Italian diaspora

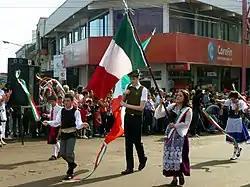
Italian Argentines wave the flag of Italy during the opening parade of the XXXIV Immigrant's Festival.

Štivor, in Bosnia and Herzegovina, is almost exclusively inhabited by descendants of Italian emigrants, which are about 92% of the total population of the village. Their number amounts to 270 people, all of Trentino origin. The Italian language is also taught in the village schools, and the 270 Italian Bosnians of Štivor have Italian passports, read Italian newspapers and live on Italian pensions. Three quarters of them still speak the Trentino dialect. The presence of Italian-Bosnians in Štivor can be explained by a flood caused by the Brenta river which hit the Valsugana in 1882. Trentino at the time was part of the Austro-Hungarian Empire, which had recently annexed Bosnia and Herzegovina. In order to help the people of Trentino devastated by the flood, and to repopulate Bosnia and Herzegovina, the Austrian authorities encouraged the emigration of Trentino people to the Balkan country. The Trentino immigrants were distributed throughout the territory of Bosnia and Herzegovina, but mainly only those in Štivor kept their identity, while the others were absorbed by the local population. The Trentino immigrants brought an important tradition to Bosnia and Herzegovina, the cultivation of grapevines and the production of wine, a tradition that is still practiced in the Balkan country.